Walter Knott

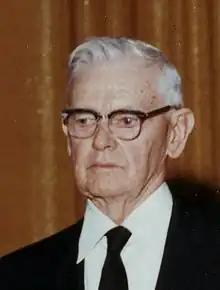
Knott at his 60th anniversary in 1971

Walter Marvin Knott (December 11, 1889 – December 3, 1981) was an American farmer and businessman who founded the Knott's Berry Farm amusement park in Buena Park, California, introduced and mass-marketed the boysenberry, and founded the Knott's Berry Farm food brand.